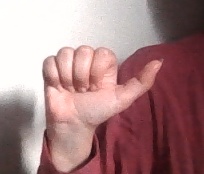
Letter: dhad